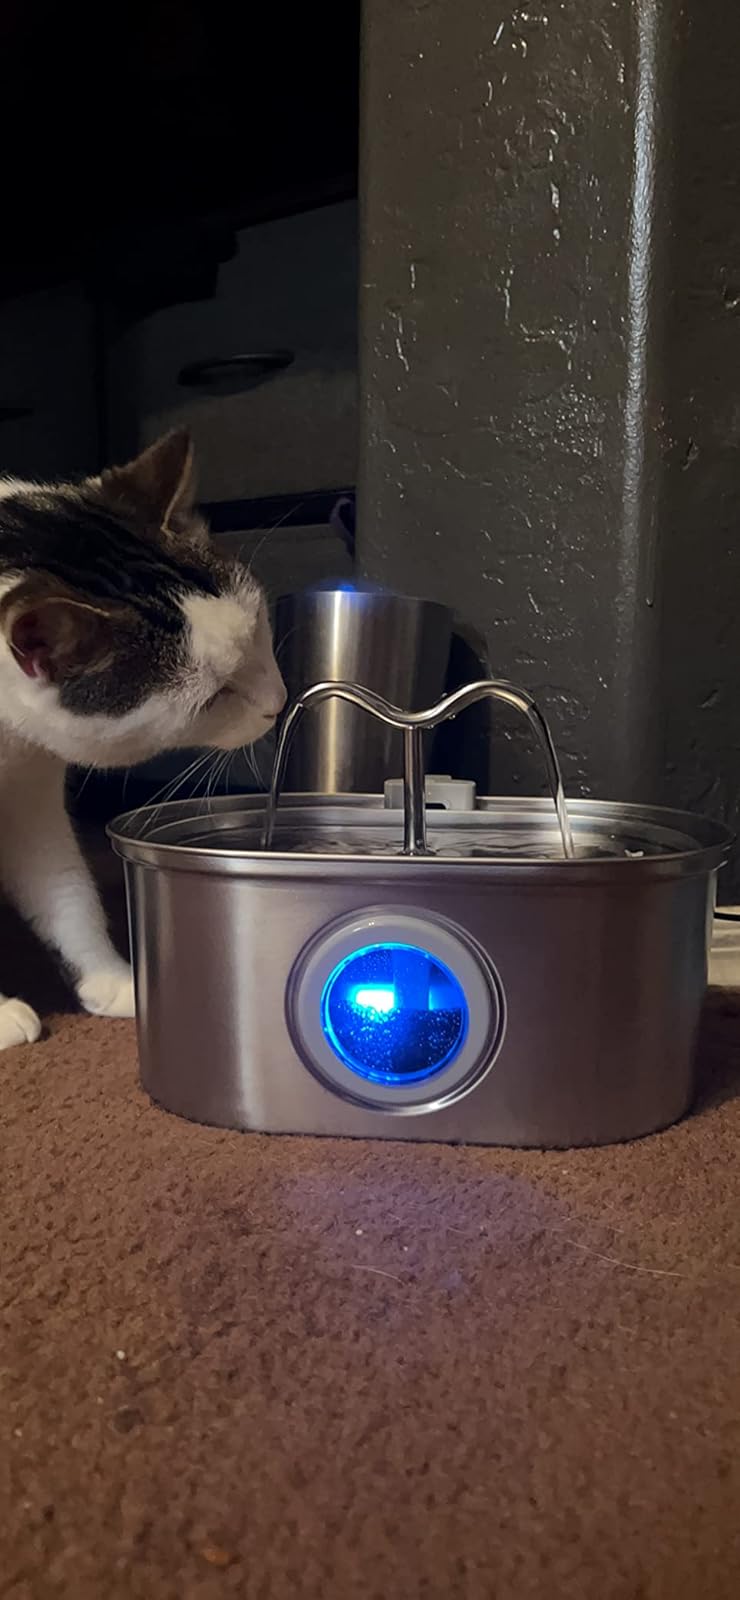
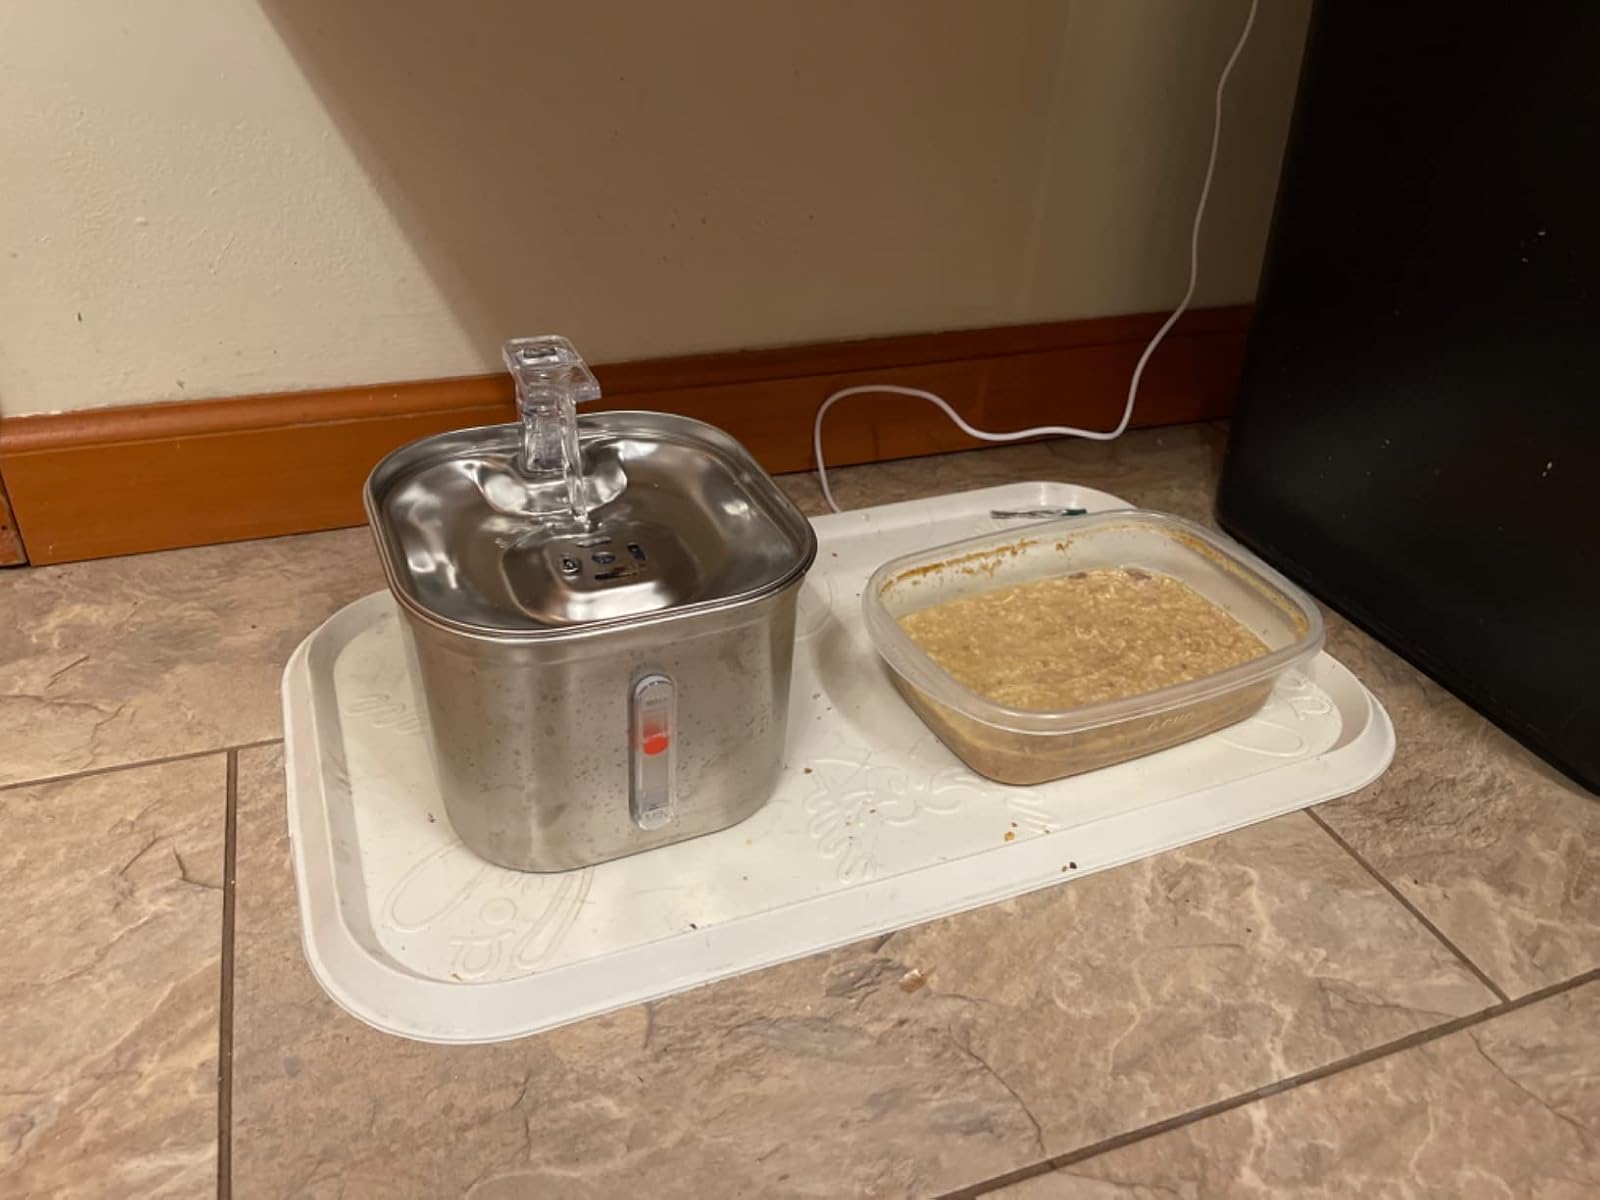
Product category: items_bowl
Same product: no